Ramiz Raja

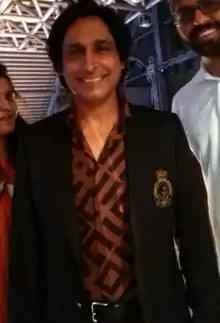
Raja in 2015

Raja has worked as a commentator on "Test Match Special" and Sky Sports, during the 2006 England Test series against Pakistan. He has also worked as the chief executive of the Pakistan Cricket Board, but resigned from his job in August 2004, citing increasing media commitments. He continues to provide commentary on Pakistan cricket team's tours as well as in many domestic tournaments and international ICC tournaments.